List of typefaces designed by Frederic Goudy

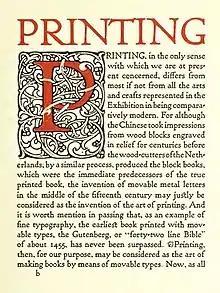
The essay "Printing" by William Morris, reprinted by Goudy's Village Press in 1903

Goudy started his career as a full-time type designer later in life, creating his first font in his early thirties. In his earlier career he had worked first as a bookkeeper, and then as a printer and lettering artist.